Breakup of Spanish armed forces (1936)

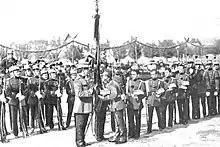
Cadets take the oath to serve Spain, 1915. 20 years later most of them, usually in senior officer ranks, will have to decide what this means

The breakup of Spanish armed forces of July 1936 was the process of decomposition of the Second Spanish Republic's military and public order formations into two factions: the one which supported the government (loyalists, later called Republicans) and the one which joined the coup (rebels, later called Nationalists). Theoretically there were some 250,000 men serving in various armed branches. However, in fact this figure was probably much closer to 170,000, of which 90,000 served in the military and 80,000 in public order formations; detailed figures advanced by historians differ.